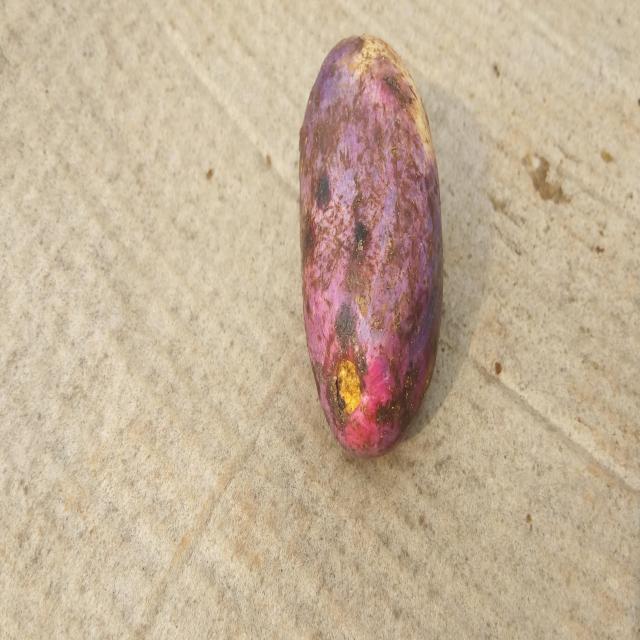
Plum grade: spotted